House of Zhao

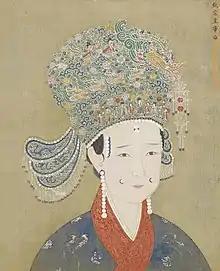
Empress Consort Zhu of Emperor Qinzong. She committed suicide during the Jingkang Incident

The Song Empire was prosperous during Zhao Kuangyi (Emperor Taizong)'s reign despite the threats posed by the northern nomadic empires, such as the Khitan-led Liao Empire, Jurchen-led Jin Empire and Tangut-led Western Xia. In 1115, the Song aligned themselves with the Jin regime in the hope of capturing the Sixteen Prefectures. However, this alliance allowed the Jurchens to learn of the Song's military weaknesses, namely a lack of capable commanders and armies primarily composed of mercenaries and poorly trained convicts. After the fall of the Liao empire, the Jin invaded Song territory and, on 20 March 1127, captured the Song capital, Bianjing (present-day Kaifeng). The Emperors Huizong and Qinzong, along with many family members, were captured and taken to the Jin capital, Shangjing, in present-day Harbin. This event is historically known as the Jingkang Incident. Many of these nobles died during the journey to, or after arriving in, Shangjing, although some committed suicide to avoid degradation at the hands of the Jurchens.